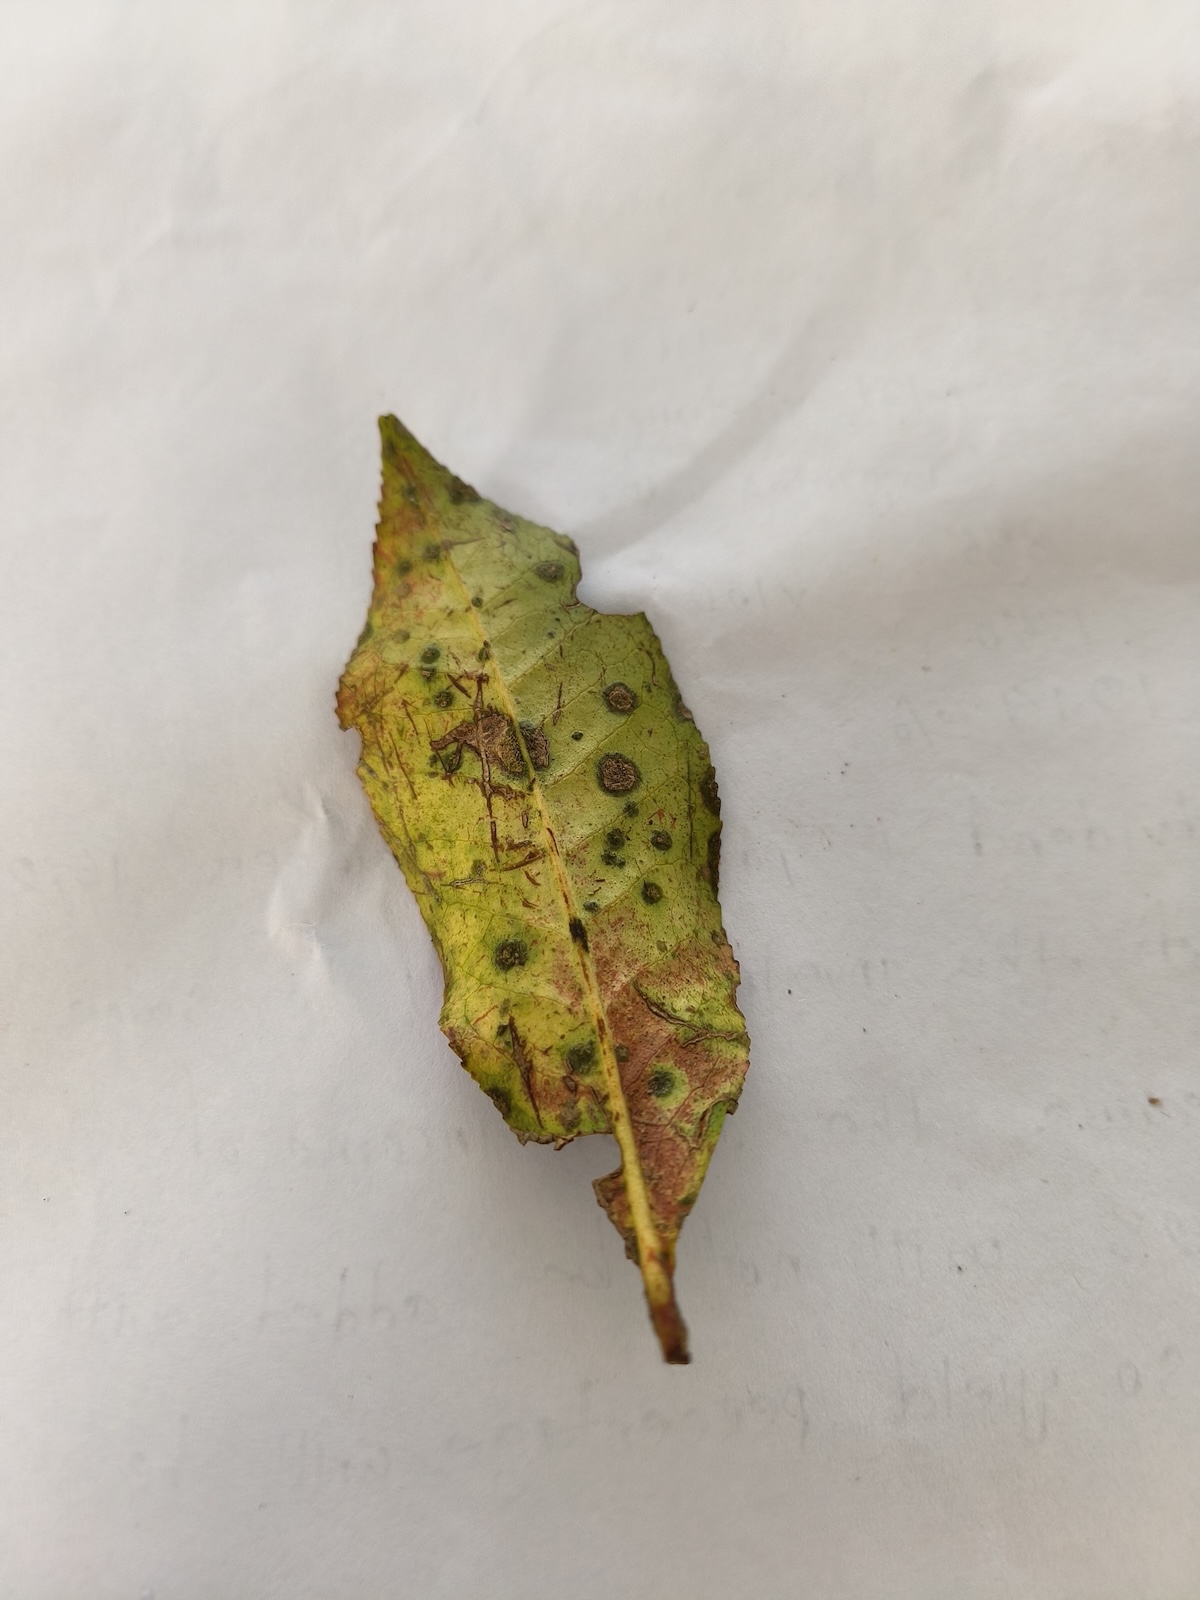
Label: Brown Blight